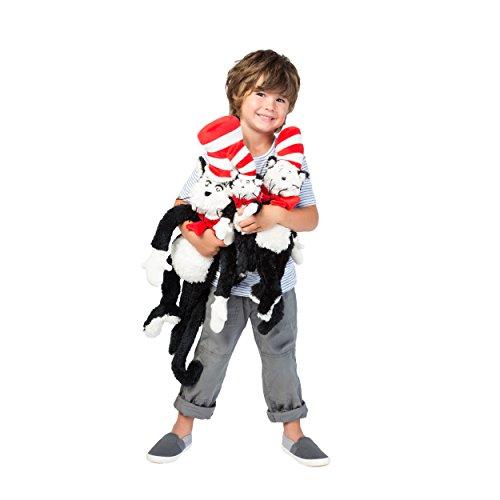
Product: Manhattan Toy Dr. Seuss The Cat in the Hat Soft Plush Toy, 14"
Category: Toys & Games | Stuffed Animals & Plush Toys | Stuffed Animals & Teddy Bears
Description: Embroidered facial features with looped whiskers.
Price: $14.64
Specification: ProductDimensions:7x3x14inches|ItemWeight:1.6ounces|ShippingWeight:7.2ounces(Viewshippingratesandpolicies)|DomesticShipping:ItemcanbeshippedwithinU.S.|InternationalShipping:ThisitemcanbeshippedtoselectcountriesoutsideoftheU.S.LearnMore|ASIN:B0000A1Z5K|Itemmodelnumber:101920|Manufacturerrecommendedage:0monthsandup